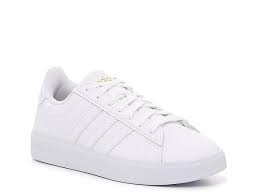
Label: Sneaker